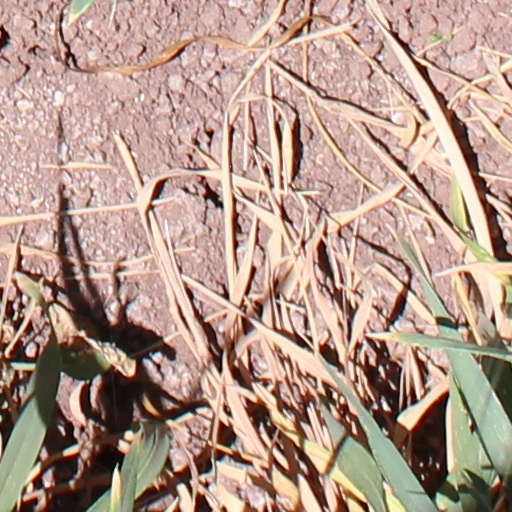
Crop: wheat